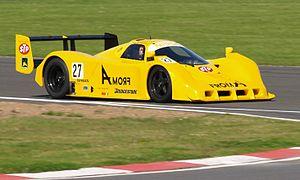
Les 1 000 kilomètres de Fuji 1992, disputées le 4 mai 1992 sur le Fuji Speedway, ont été la deuxième manche du Championnat du Japon de sport-prototypes 1992.